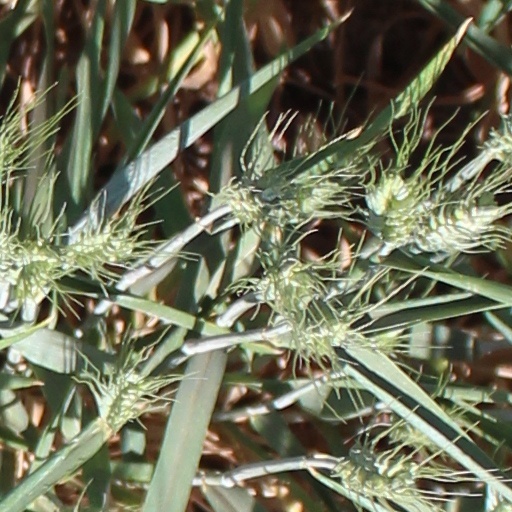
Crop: wheat